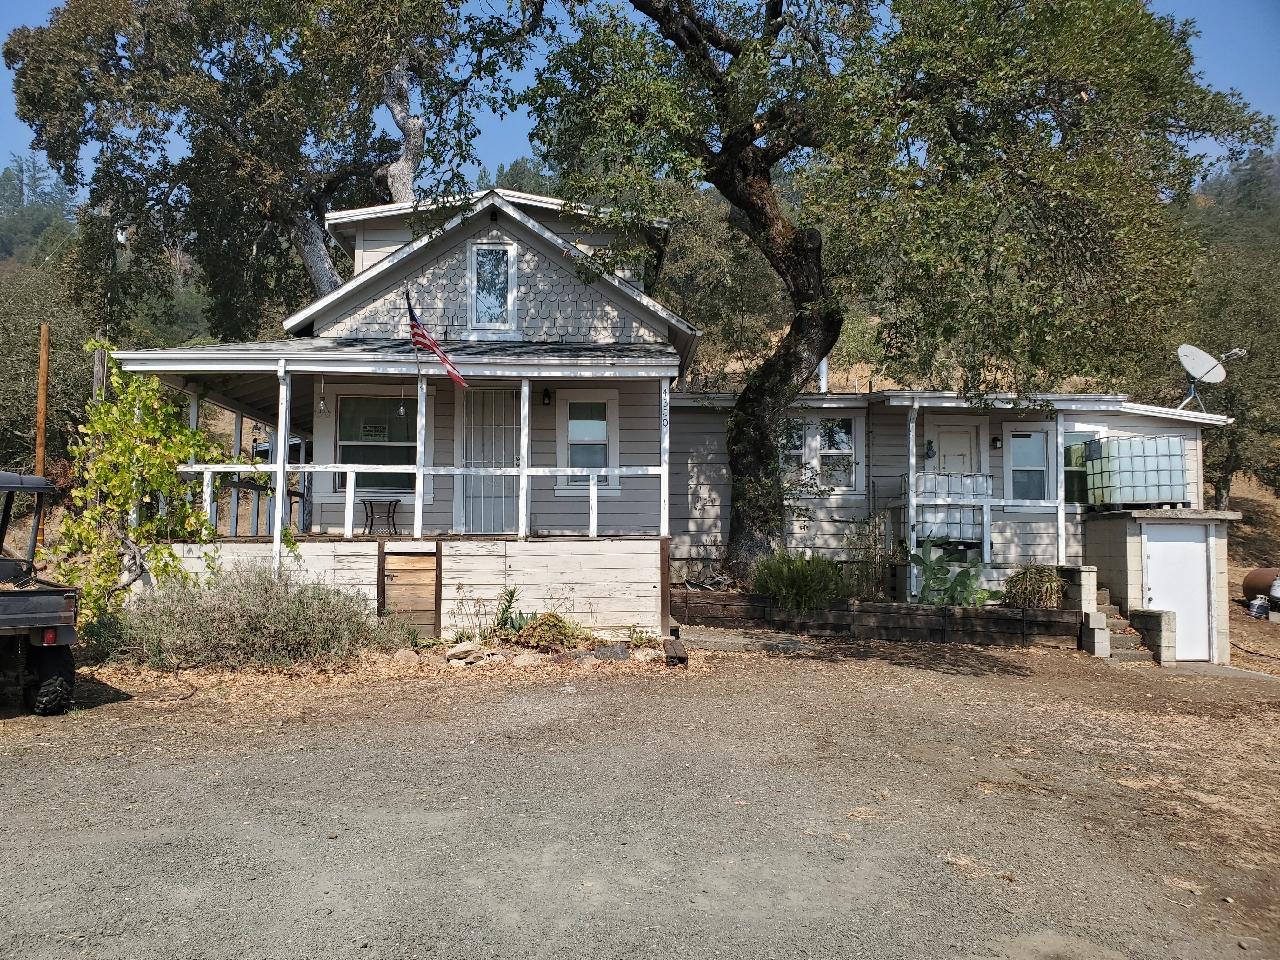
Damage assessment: no_damage